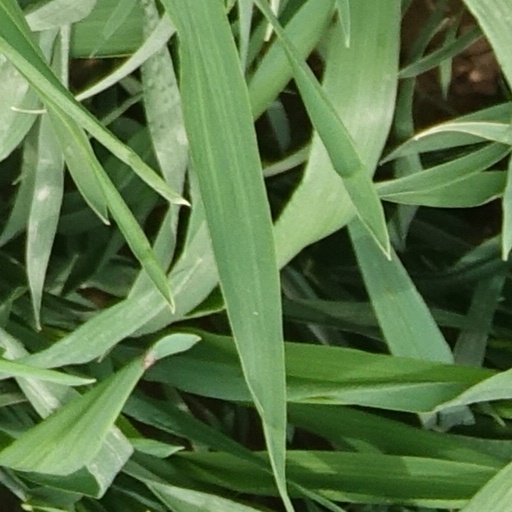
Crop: wheat